Gestalt psychology

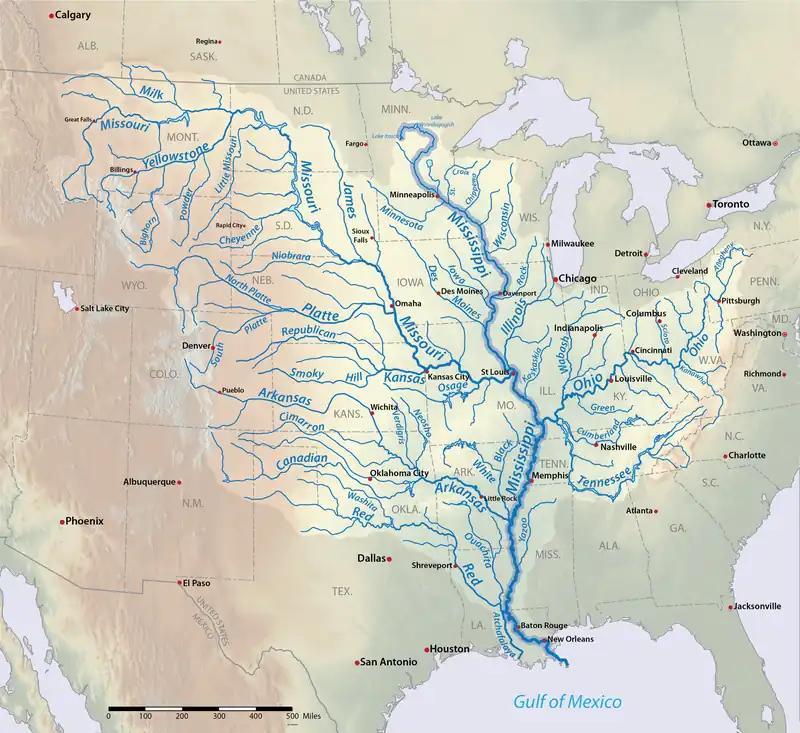
Several grouping principles are employed in this map: similarity allows the reader to selectively isolate cities, rivers, or state boundaries; closure allows the dashed boundary lines to be perceived as continuous borders; proximity makes the collection of river segments appear as a single watershed; and continuity helps the reader "see" whole states even when boundaries are obscured under rivers.

The gestalt laws are used in several visual design fields, such as user interface design and cartography. The laws of similarity and proximity can, for example, be used as guides for placing radio buttons. They may also be used in designing computers and software for more intuitive human use. Examples include the design and layout of a desktop's shortcuts in rows and columns.